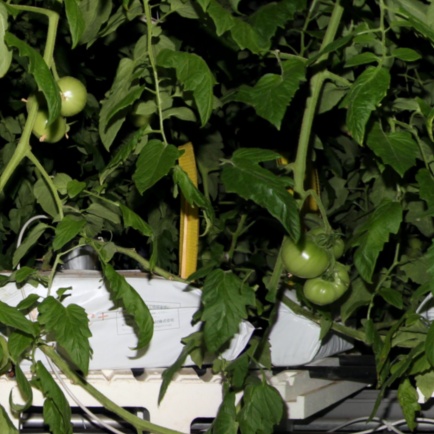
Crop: tomato